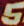
Number: 5